Japanese escort ship Okinawa

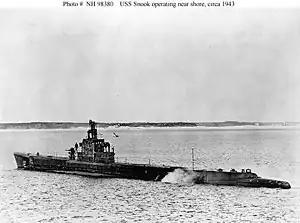

On 14 April 1945, "Okinawa" together with the escorts "CD-8" and "CD-32" attacked a submerged submarine with depth charges. Some sources mention the possibility that the submarine was sunk in that attack, although the official cause for the loss of "Snook" remains unknown.